Ersen Martin

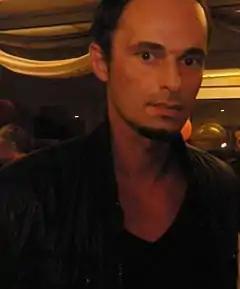
Martin in 2012

Ersen Martin (23 May 1979 – 19 March 2024) was a Turkish professional footballer who played as a forward. He amassed a total of 256 games and 73 goals in the Süper Lig over the course of 12 seasons, representing ten different clubs.